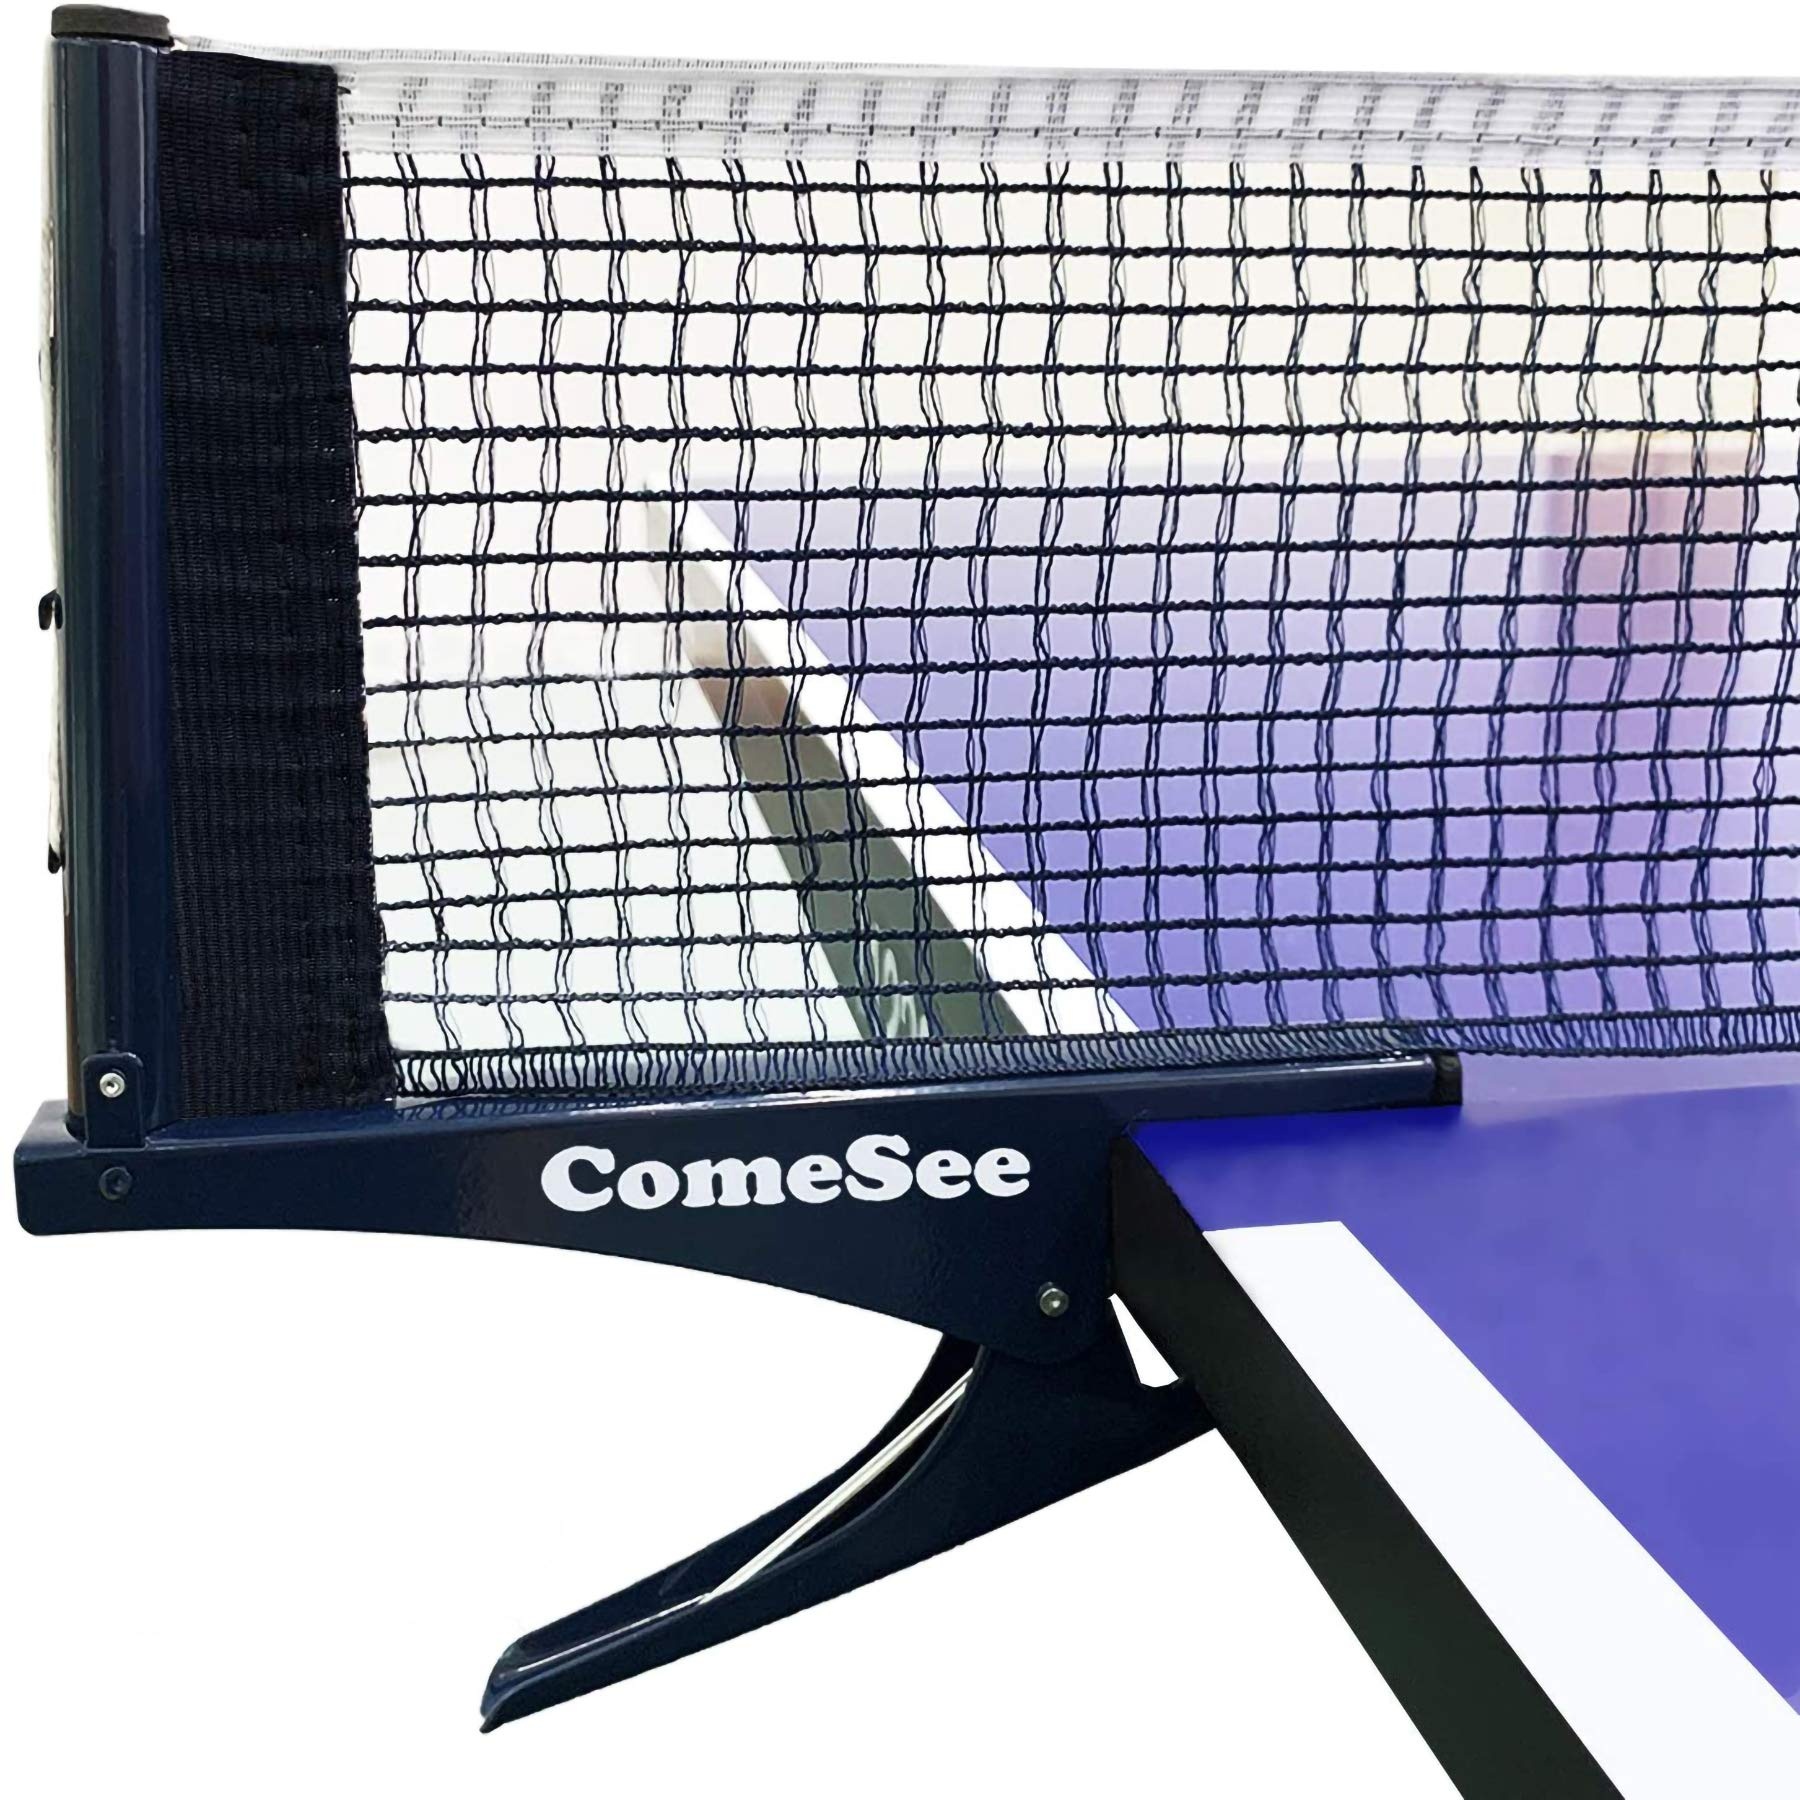
Kioos Collapsible Table Tennis Net Professional Steel Pingpong Net Clip Grip Mesh Training Competition Portable Tension Adjustable Post (Navy)
Brand: ‎Comesee
Category: Sporting Goods > Indoor Games > Ping Pong > Ping Pong Nets & Posts